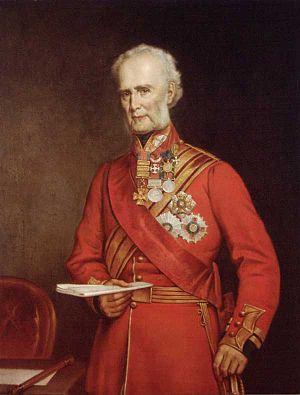
George Théodore Berthon, né à Vienne le 3 mai 1806 et mort à Toronto le 18 janvier 1892, est un peintre français.
John Colborne, 1ᵉʳ baron Seaton était un militaire et administrateur colonial britannique. Outre sa brillante carrière militaire, il fut gouverneur de Guernesey, lieutenant-gouverneur du Haut-Canada et administrateur du Bas-Canada en 1837-38 et de nouveau en 1838-39, période durant laquelle il fut chargé de réprimer la rébellion des Patriotes. Il était surnommé « le vieux brûlot » au Bas-Canada pour ses pratiques guerrières sans merci.
Le Commissaire de la République des îles Ioniennes est le représentant local du gouvernement britannique aux États-Unis des îles Ioniennes entre 1816 et 1864.